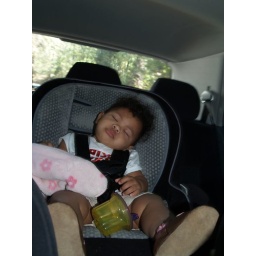
Crashed in her seat as we drove home